Joe Vandeleur

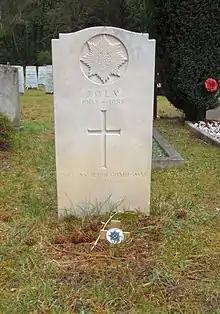
Vandeleur's grave in Brookwood Cemetery in 2019

Vandeleur was commissioned into the Irish Guards as a second lieutenant in 1924, serving in Sudan and Egypt before the war.